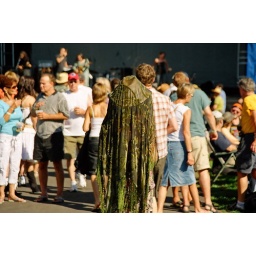
Lady walking slowly towards the Be Good Tanyas' stage in green head dress.